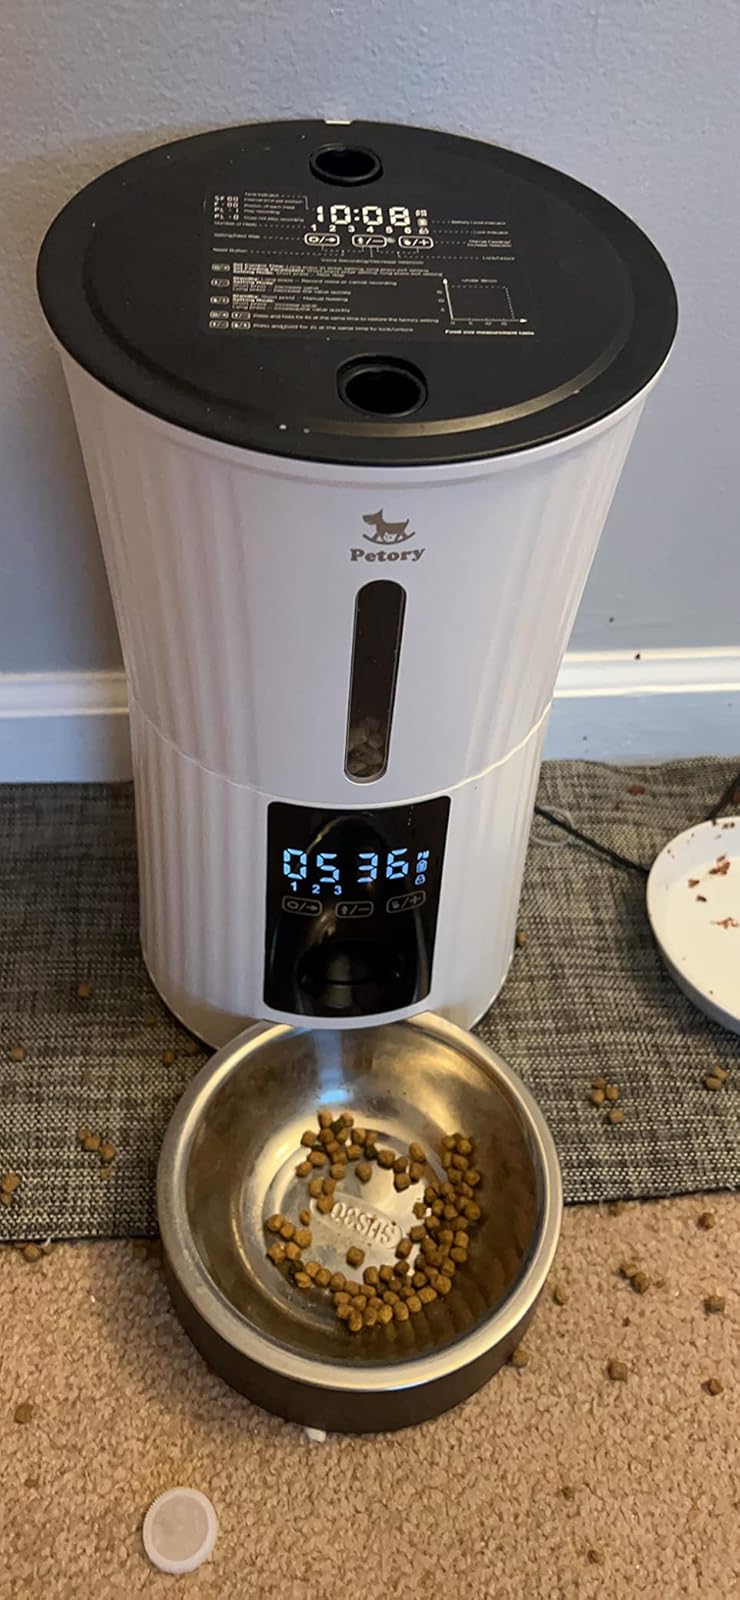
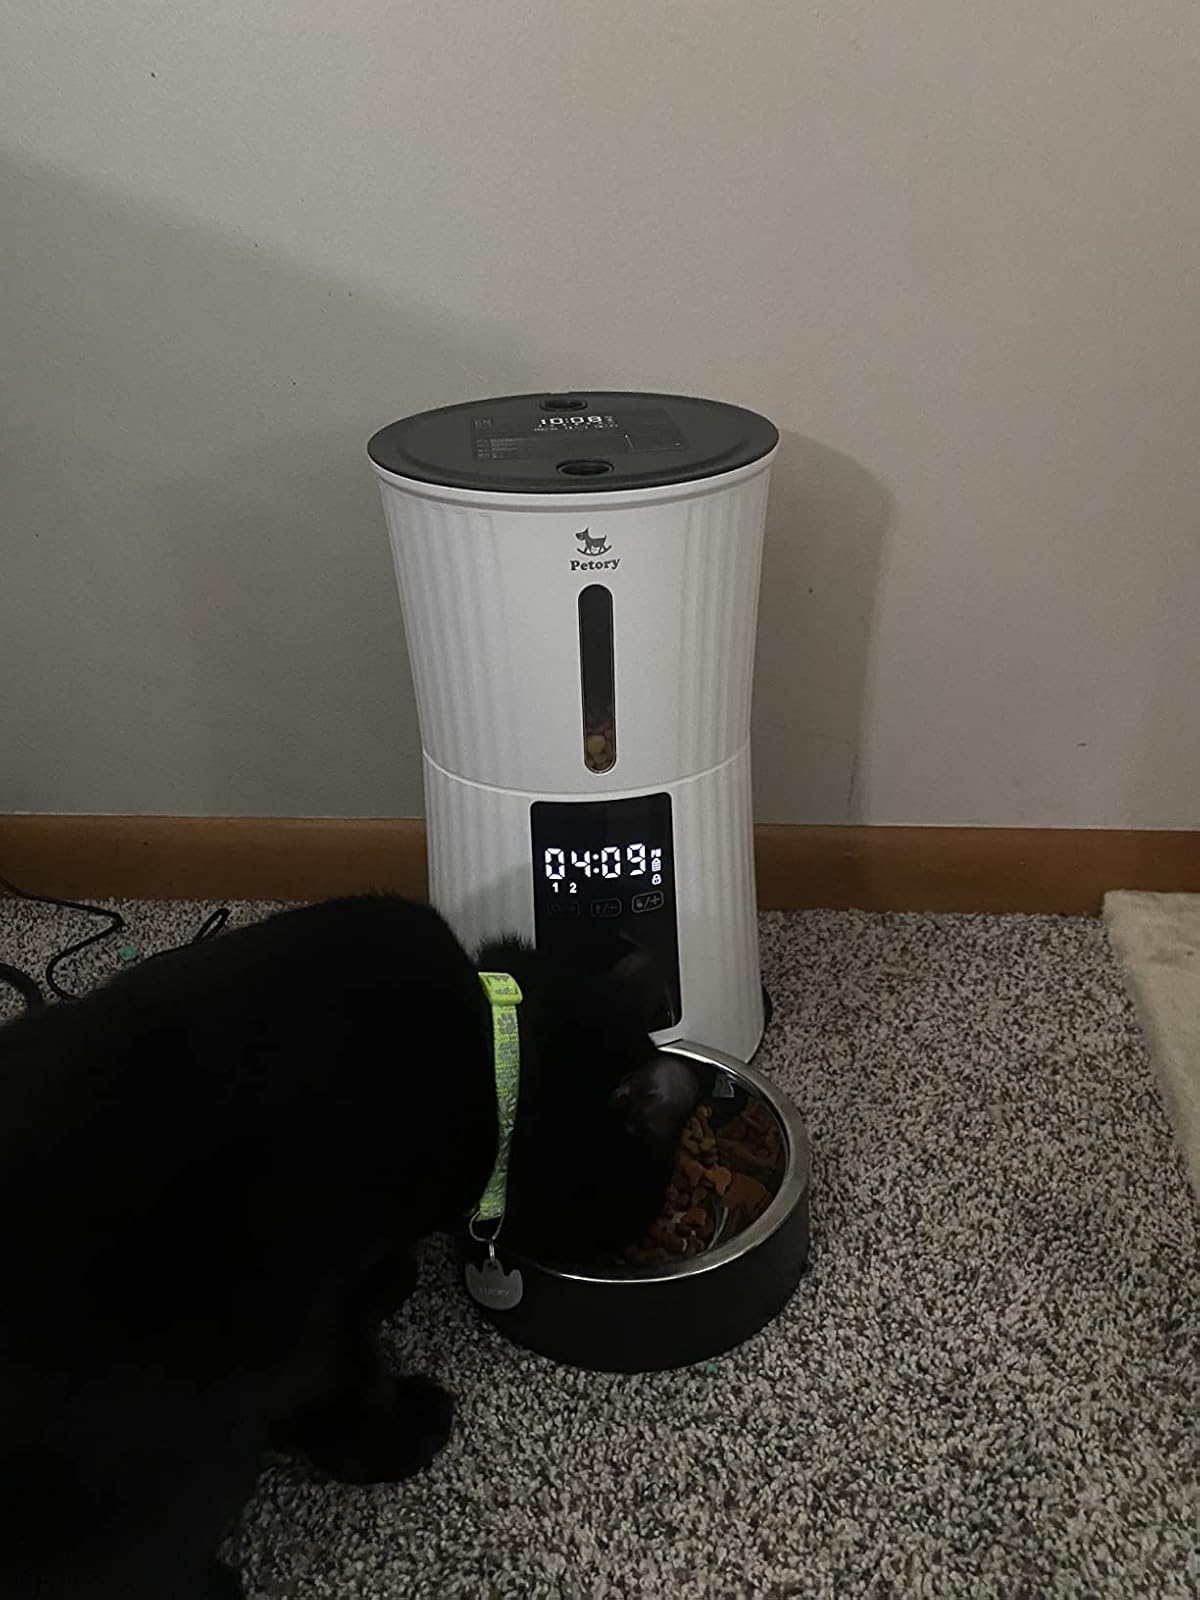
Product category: items_feeder
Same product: yes